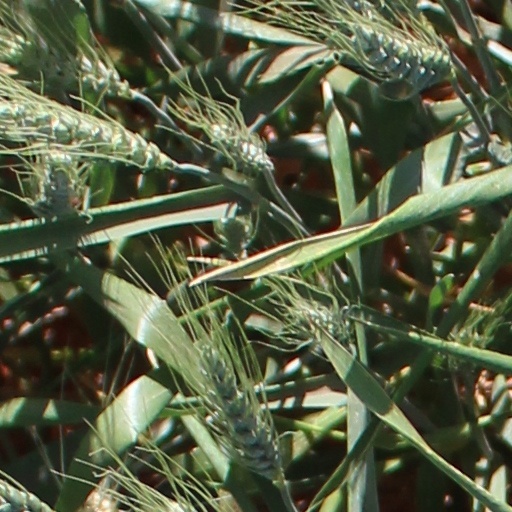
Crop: wheat